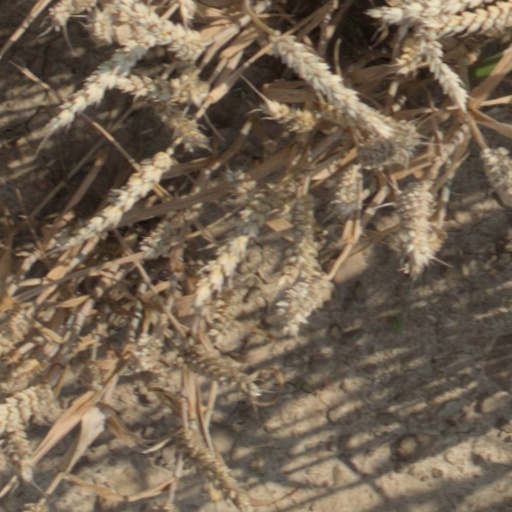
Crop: wheat